Answer in natural language. Which point is closer to the camera taking this photo, point A  or point B? Choose between the following options: A or B
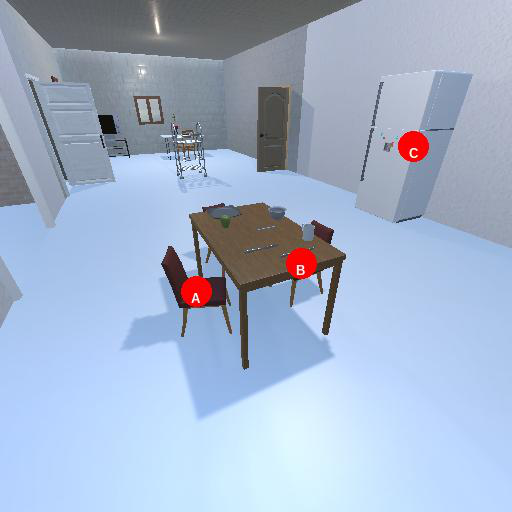
<answer>A</answer>